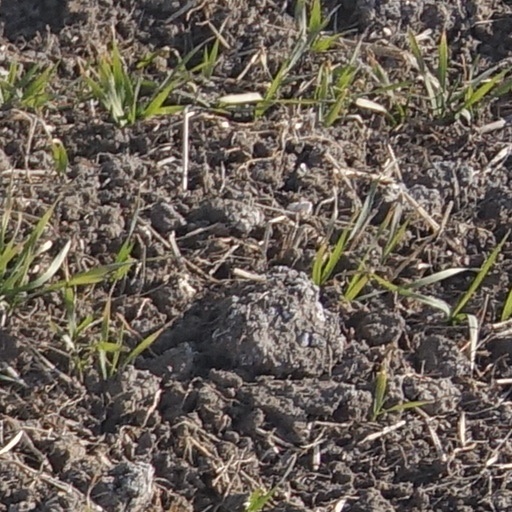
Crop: wheat